Aristide Blank

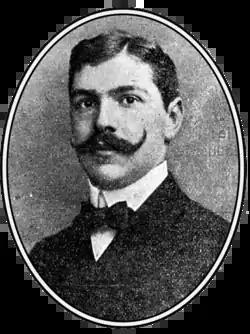
Blank in 1910

After giving up his law practice, Blank Jr closely followed his father's career in finance. By 1910, he was providing free lessons in political economy for the benefit of BMB employees, and also serving on the board of directors for various BMB branches, including Moldova Bank of Iași and the Aromanian Bank of Commerce. He was inducted into the Order of Commercial and Industrial Merit in 1912, when he also served on the committee to establish the Bucharest Academy of Economic Studies. In June 1913, Blank was blackmailed by "Seara" newspaperman Alexandru Bogdan-Pitești, who had inaugurated a smear campaign against the BMB. According to notes left by "Seara"s Mateiu Caragiale, Blank "trapped" Bogdan-Pitești with direct support from the Romanian Police. This refers to a sting operation at Flora Restaurant, where Blank heard Bogdan-Pitești and his associate Adolf Davidescu state their demands while policemen were standing by. Obtaining legal assistance from Take Ionescu, Blank took Bogdan-Pitești to court and won, resulting in his rival's imprisonment. A month after, Romania entered the Second Balkan War, with Blank enlisted as a Land Forces officer in Southern Dobruja. It was here that he first met historian and politician Nicolae Iorga, with whom he would cooperate on cultural ventures in the early 1920s.